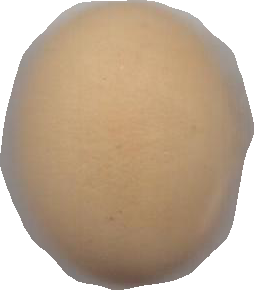
Variety: Grobogan